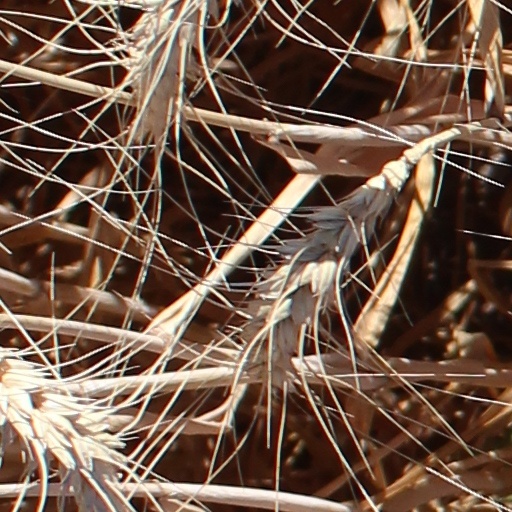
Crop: wheat